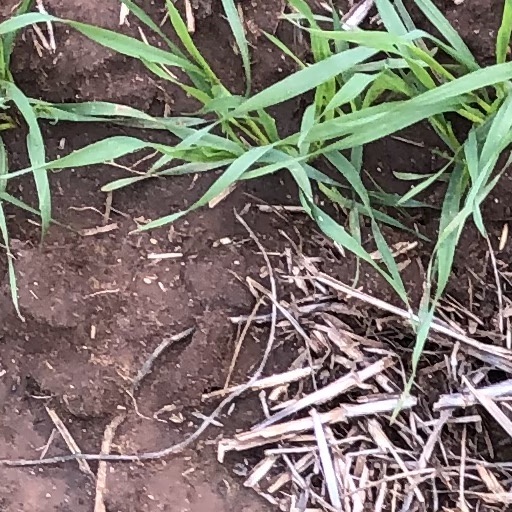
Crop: wheat